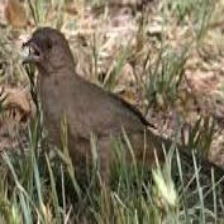
Species: ALBERTS TOWHEE
Scientific name: PIPILO ABERTI